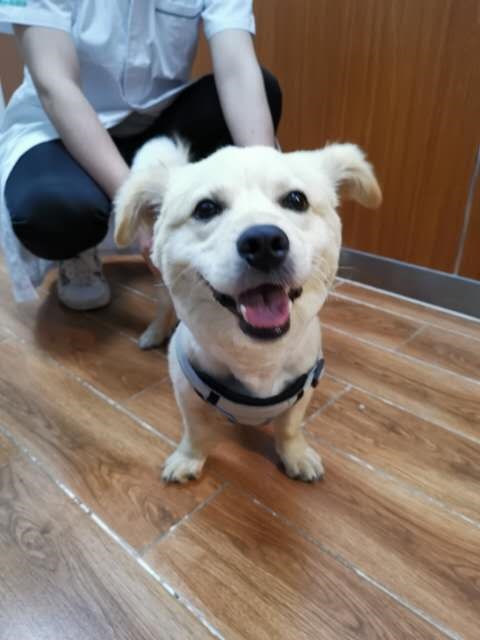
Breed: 2909-n000116-Cardigan